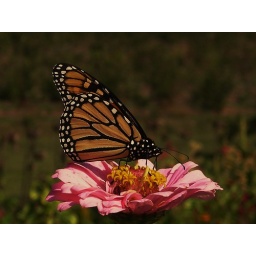
butterfly on a flower in thurmount.